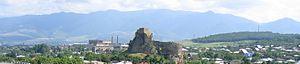
Sourami est une ville située dans la région de Kartlie intérieure, en Géorgie. C'est une station climatique de montagnes populaire. Elle possède une forteresse médiévale